Mass media in Qatar

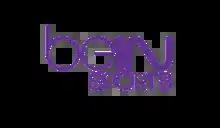
The logo of Bein Sport, which is a global sports network.

Al Jazeera, currently Qatar's largest television network, was founded in 1996. Initially launched as an Arabic news and current affairs satellite TV channel, Al Jazeera has since expanded into a network with several outlets, including the internet and specialty TV channels in multiple languages. It is accessible in several world regions. The network is a Private Foundation for Public Benefit under Qatari law, receiving its funding from the Qatari government but operating independently.